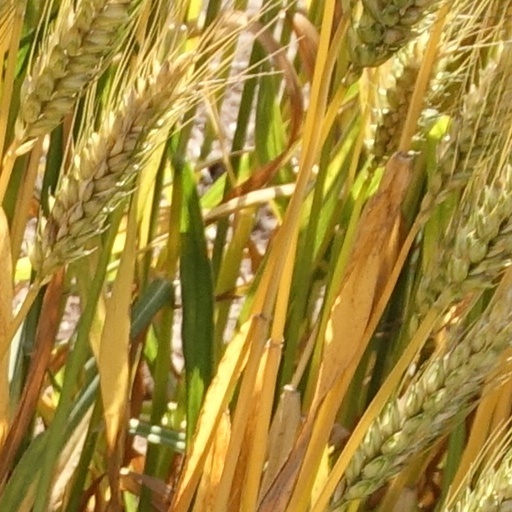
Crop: wheat